Oakland Estuary

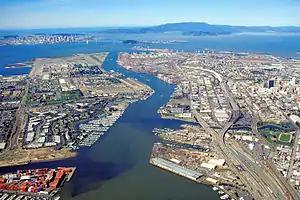
A view over the estuary from above Coast Guard Island. Alameda is on the left, with Oakland on the right and San Francisco Bay in the distance.

The Oakland Estuary is the strait in the San Francisco Bay Area, California, separating the cities of Oakland and Alameda and the Alameda Island from the East Bay mainland. On its western end, it connects to San Francisco Bay proper, while its eastern end connects to San Leandro Bay.